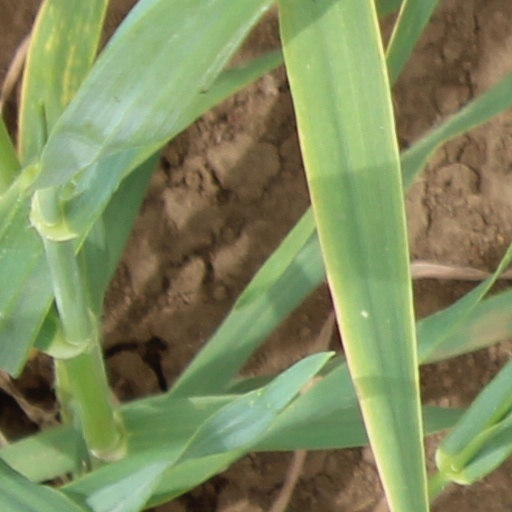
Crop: wheat